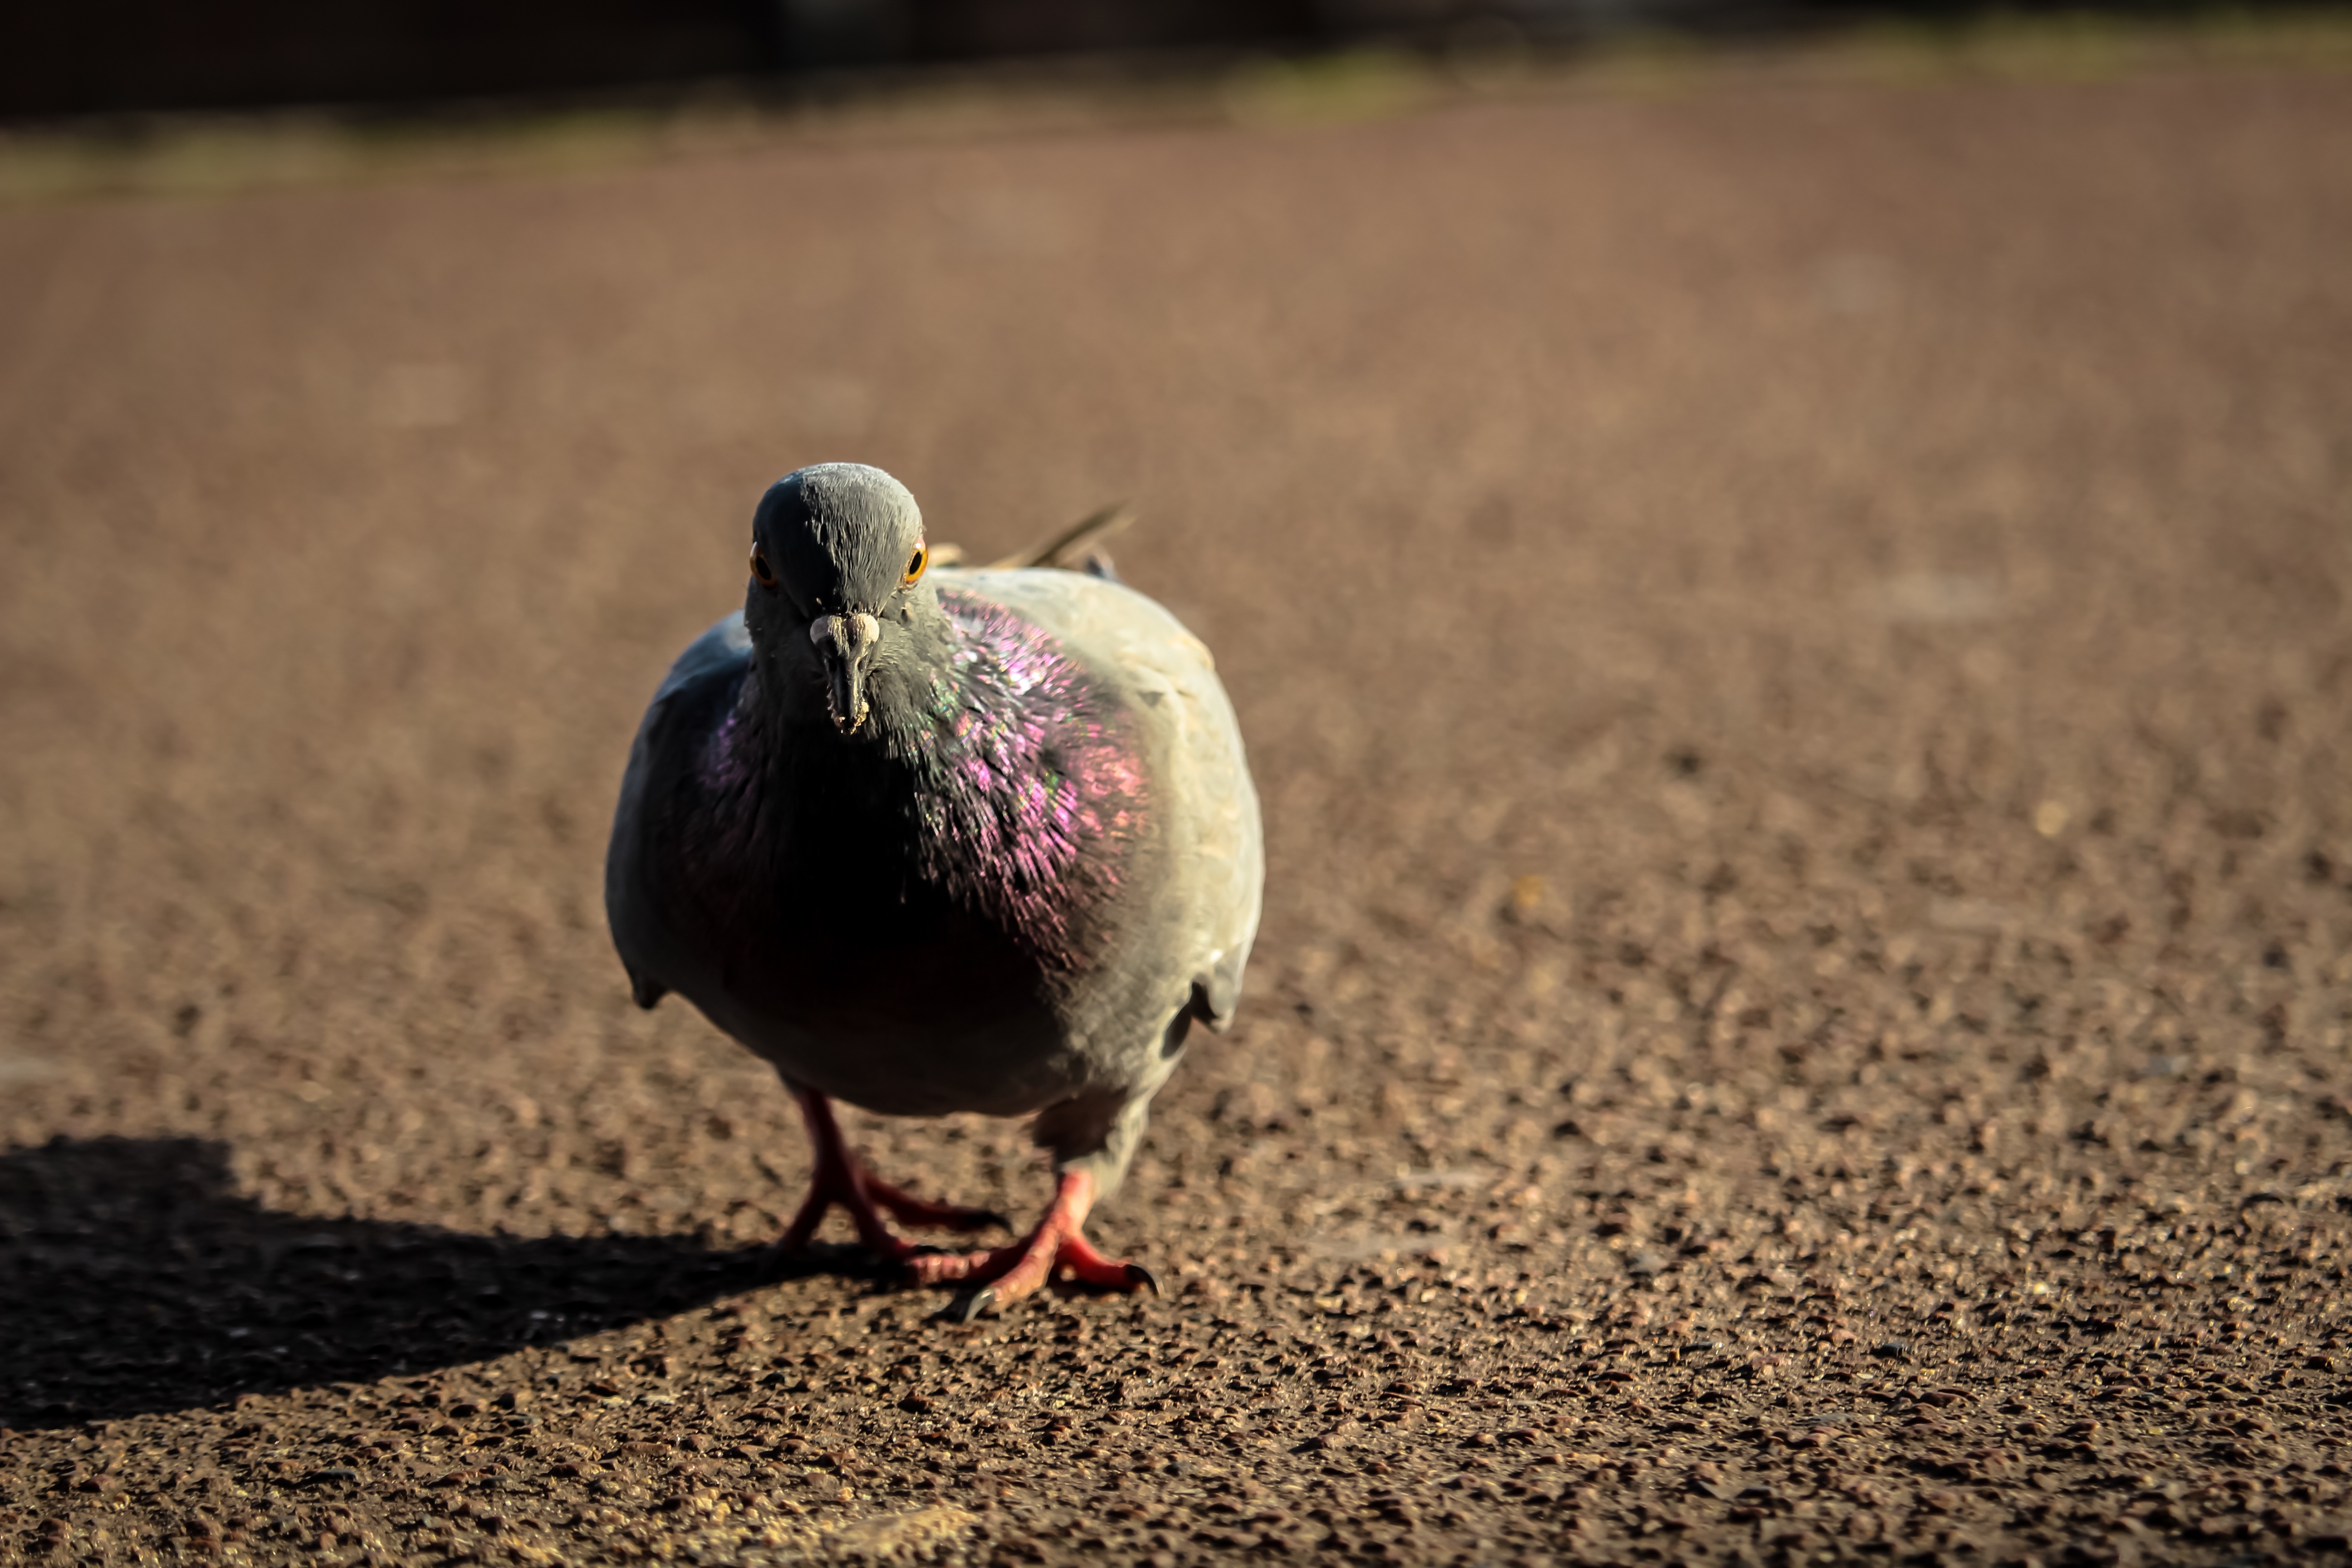
nature, sand, bird, wildlife, beak, fauna, close up, vertebrate, water bird